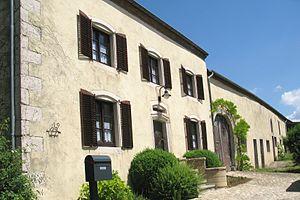
Oberpallen est une section de la commune luxembourgeoise de Beckerich située dans le canton de Redange.